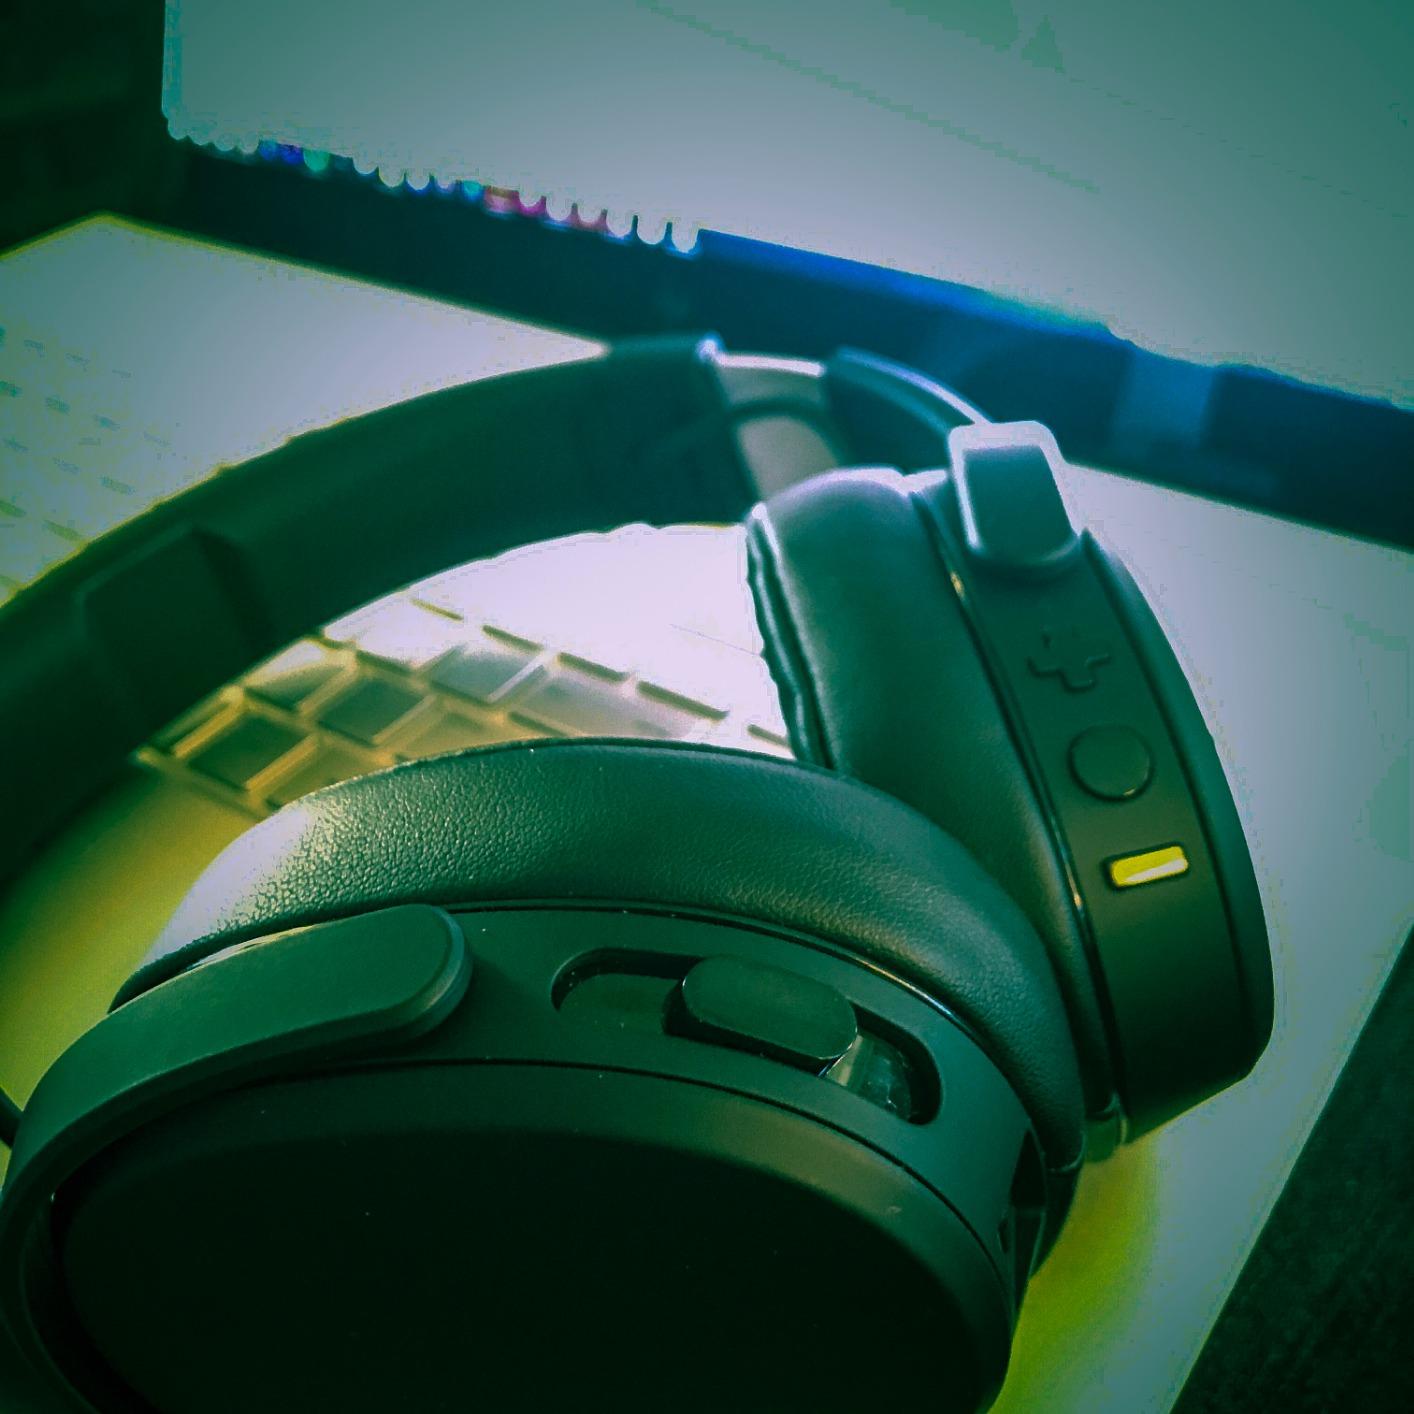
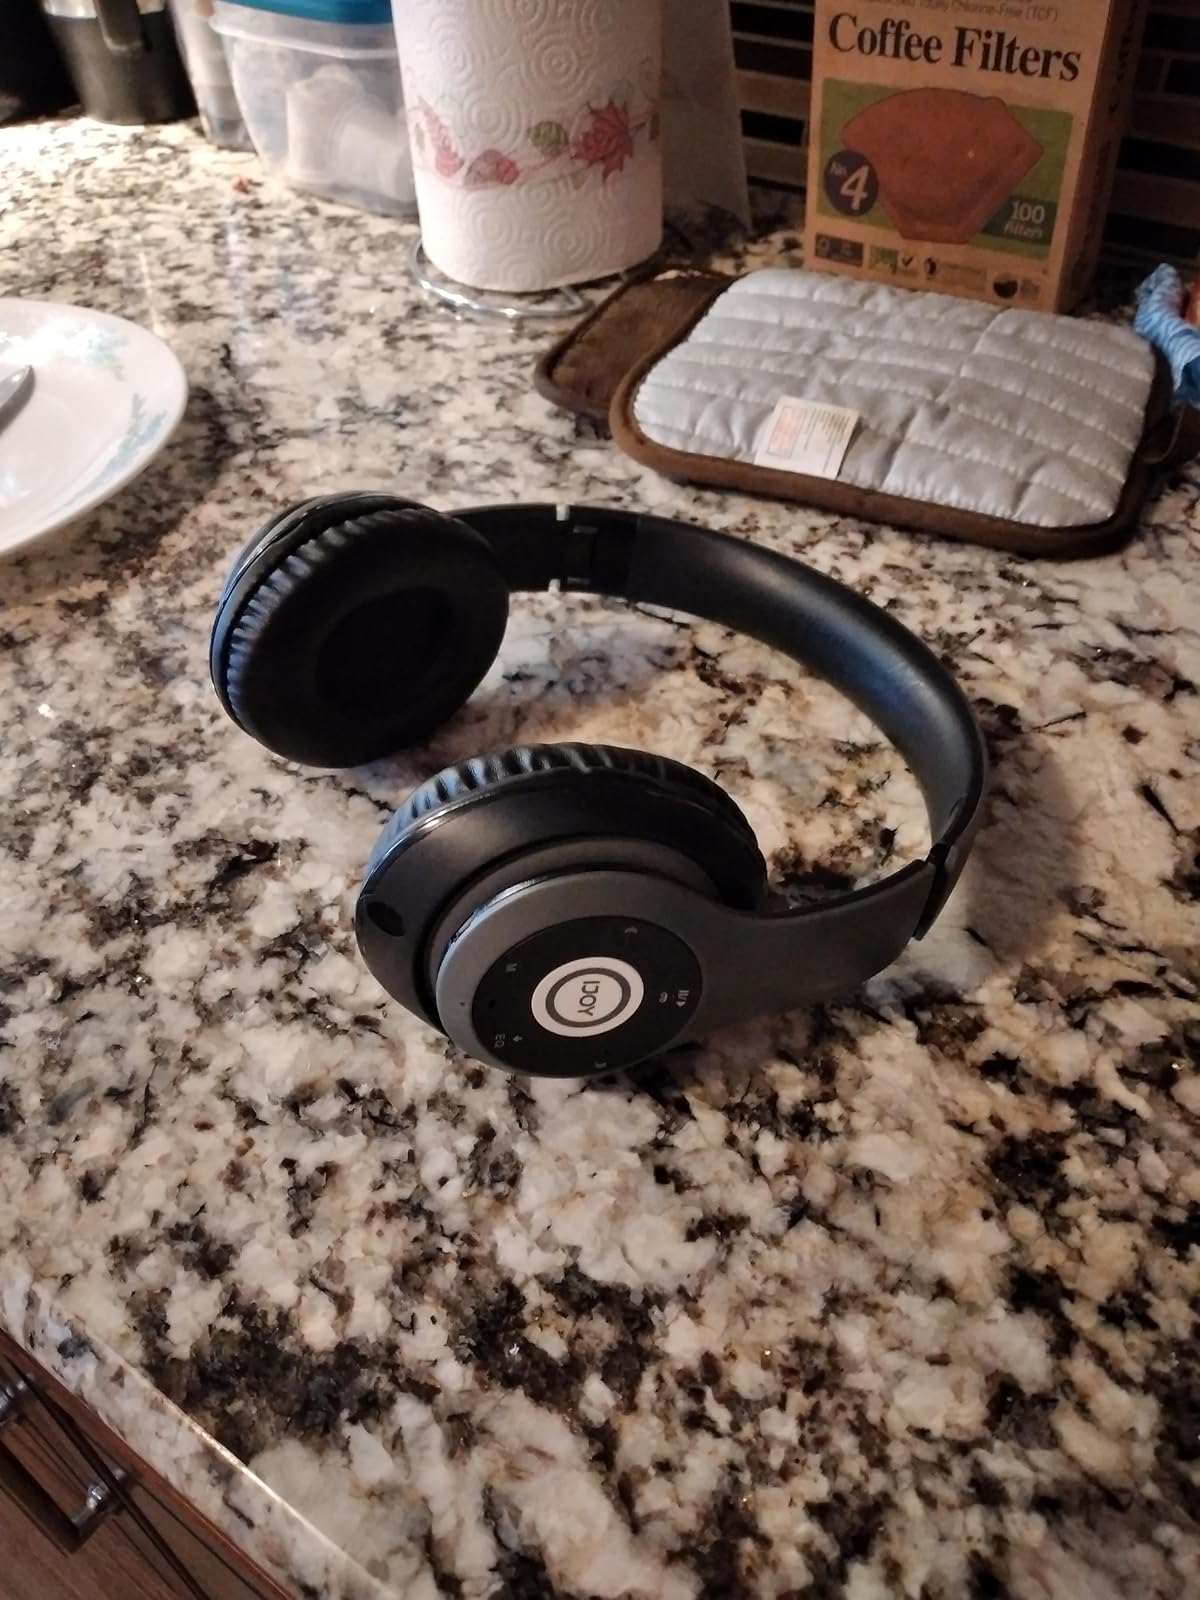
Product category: headphones
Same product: no